Ajit Singh Sandhawalia

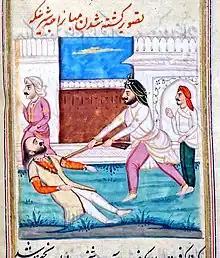
Depiction of the assassination of Maharaja Sher Singh by the Sandhawalia Sardars

Ajit Singh killed Sher Singh after asking him to inspect a new shotgun. Ajit Singh then pulled the trigger and then killed the wounded Sher Singh with his sword by cutting off his head.